Rice Northwest Museum of Rocks and Minerals

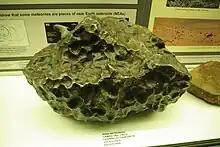
Meteorite from the Campo del Cielo field in Argentina

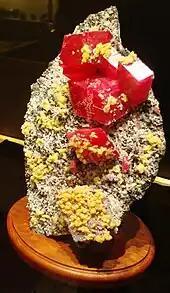
The "Alma Rose" rhodochrosite

Richard L. Rice married Helen Hart in 1932 and the couple began rock collecting in 1938 after finding agates along the Oregon Coast. In 1952 the Rices built a new home north of Hillsboro on that would later house the museum. The Rices founded a museum in 1953 to display their collections. Their collections won them the Woodruff Trophy twice (1958 and 1961) and this award was permanently awarded to Richard and Helen in 1961. Helen served as president of the American Federation of Mineralogical Societies from 1959 to 1960.